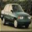
Label: automobile